Transport in Mongolia

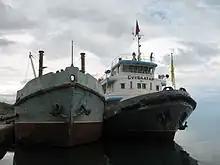
Ships in Lake Khövsgöl

In 2007, only about 2600 km of Mongolia's road network were paved. Another 3900 km are graveled or otherwise improved. This network of paved roads was expanded to 4,800 km in 2013, with 1,800 km completed in 2014 alone. This included the roads from Ulaanbaatar to the Russian and Chinese borders, paved road from Ulaanbaatar to Kharkhorin and Bayankhongor, another going south to Mandalgovi, and a partly parallel road from Lün to Dashinchilen, as well as the road from Darkhan to Bulgan via Erdenet. The vast majority of Mongolia's official road network, some 40,000 km, are simple cross-country tracks.